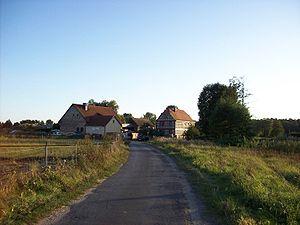
La Bieber, ou Bieberbach, est un affluent du Rodau en Hesse.